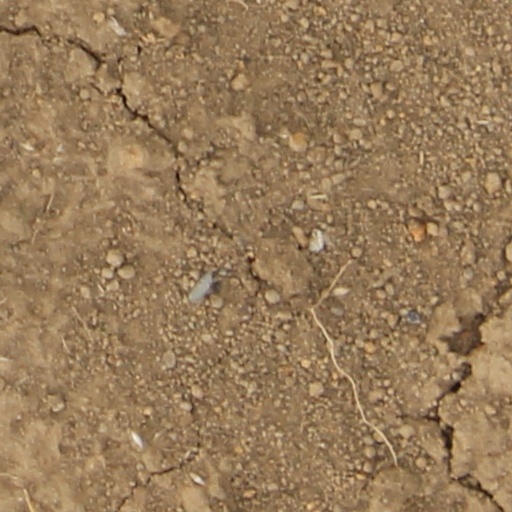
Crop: wheat